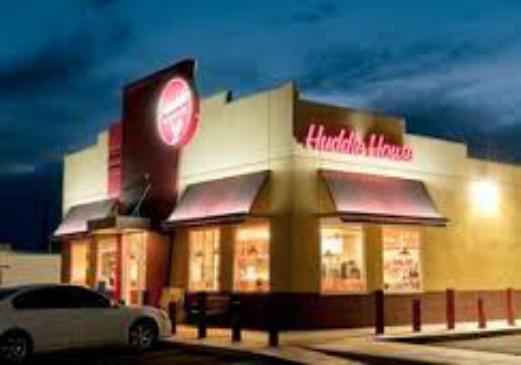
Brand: Huddle House
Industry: Food